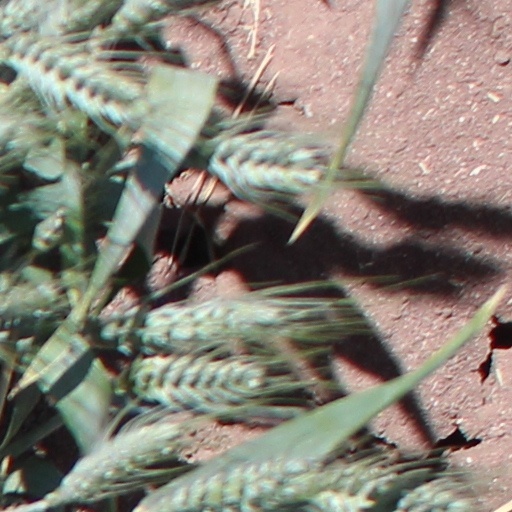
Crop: wheat